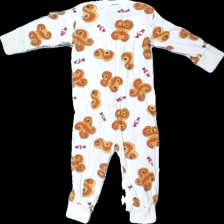
View: back
Type: Pajamas
Category: Children
Brand: Lindex
Colors: White, Red, Yellow, Orange, Black
Material: 100% bomull
Cut: Regular
Size: 80
Season: All
Damage: dragkedja har tappat färg
Damage location: top center
Price range: <50
Recommended usage: Reuse
Description: bebis pjamas med tryck